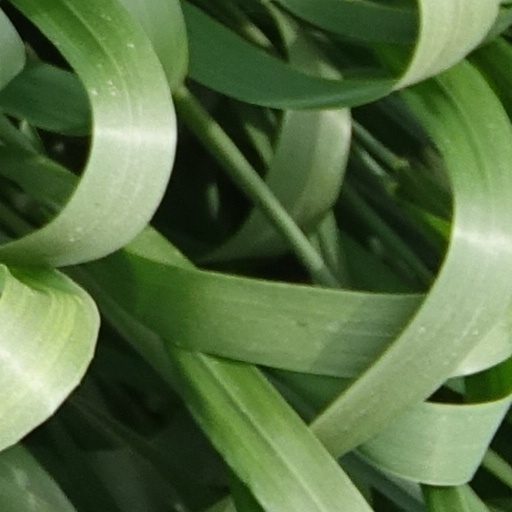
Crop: wheat